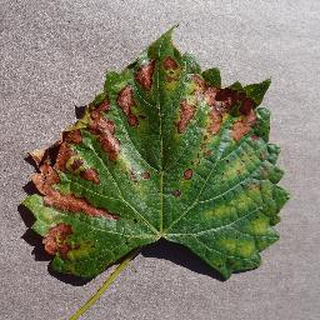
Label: grape_esca_black_measles